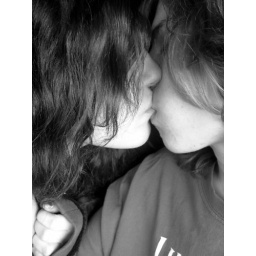
we're just two lost souls swimming in a fish bowl, year after year.